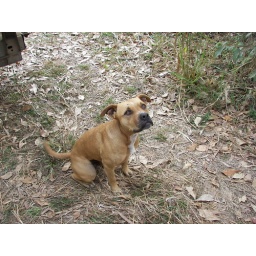
X Staffie/ American pit bull used by 2 pig shooters I met up with